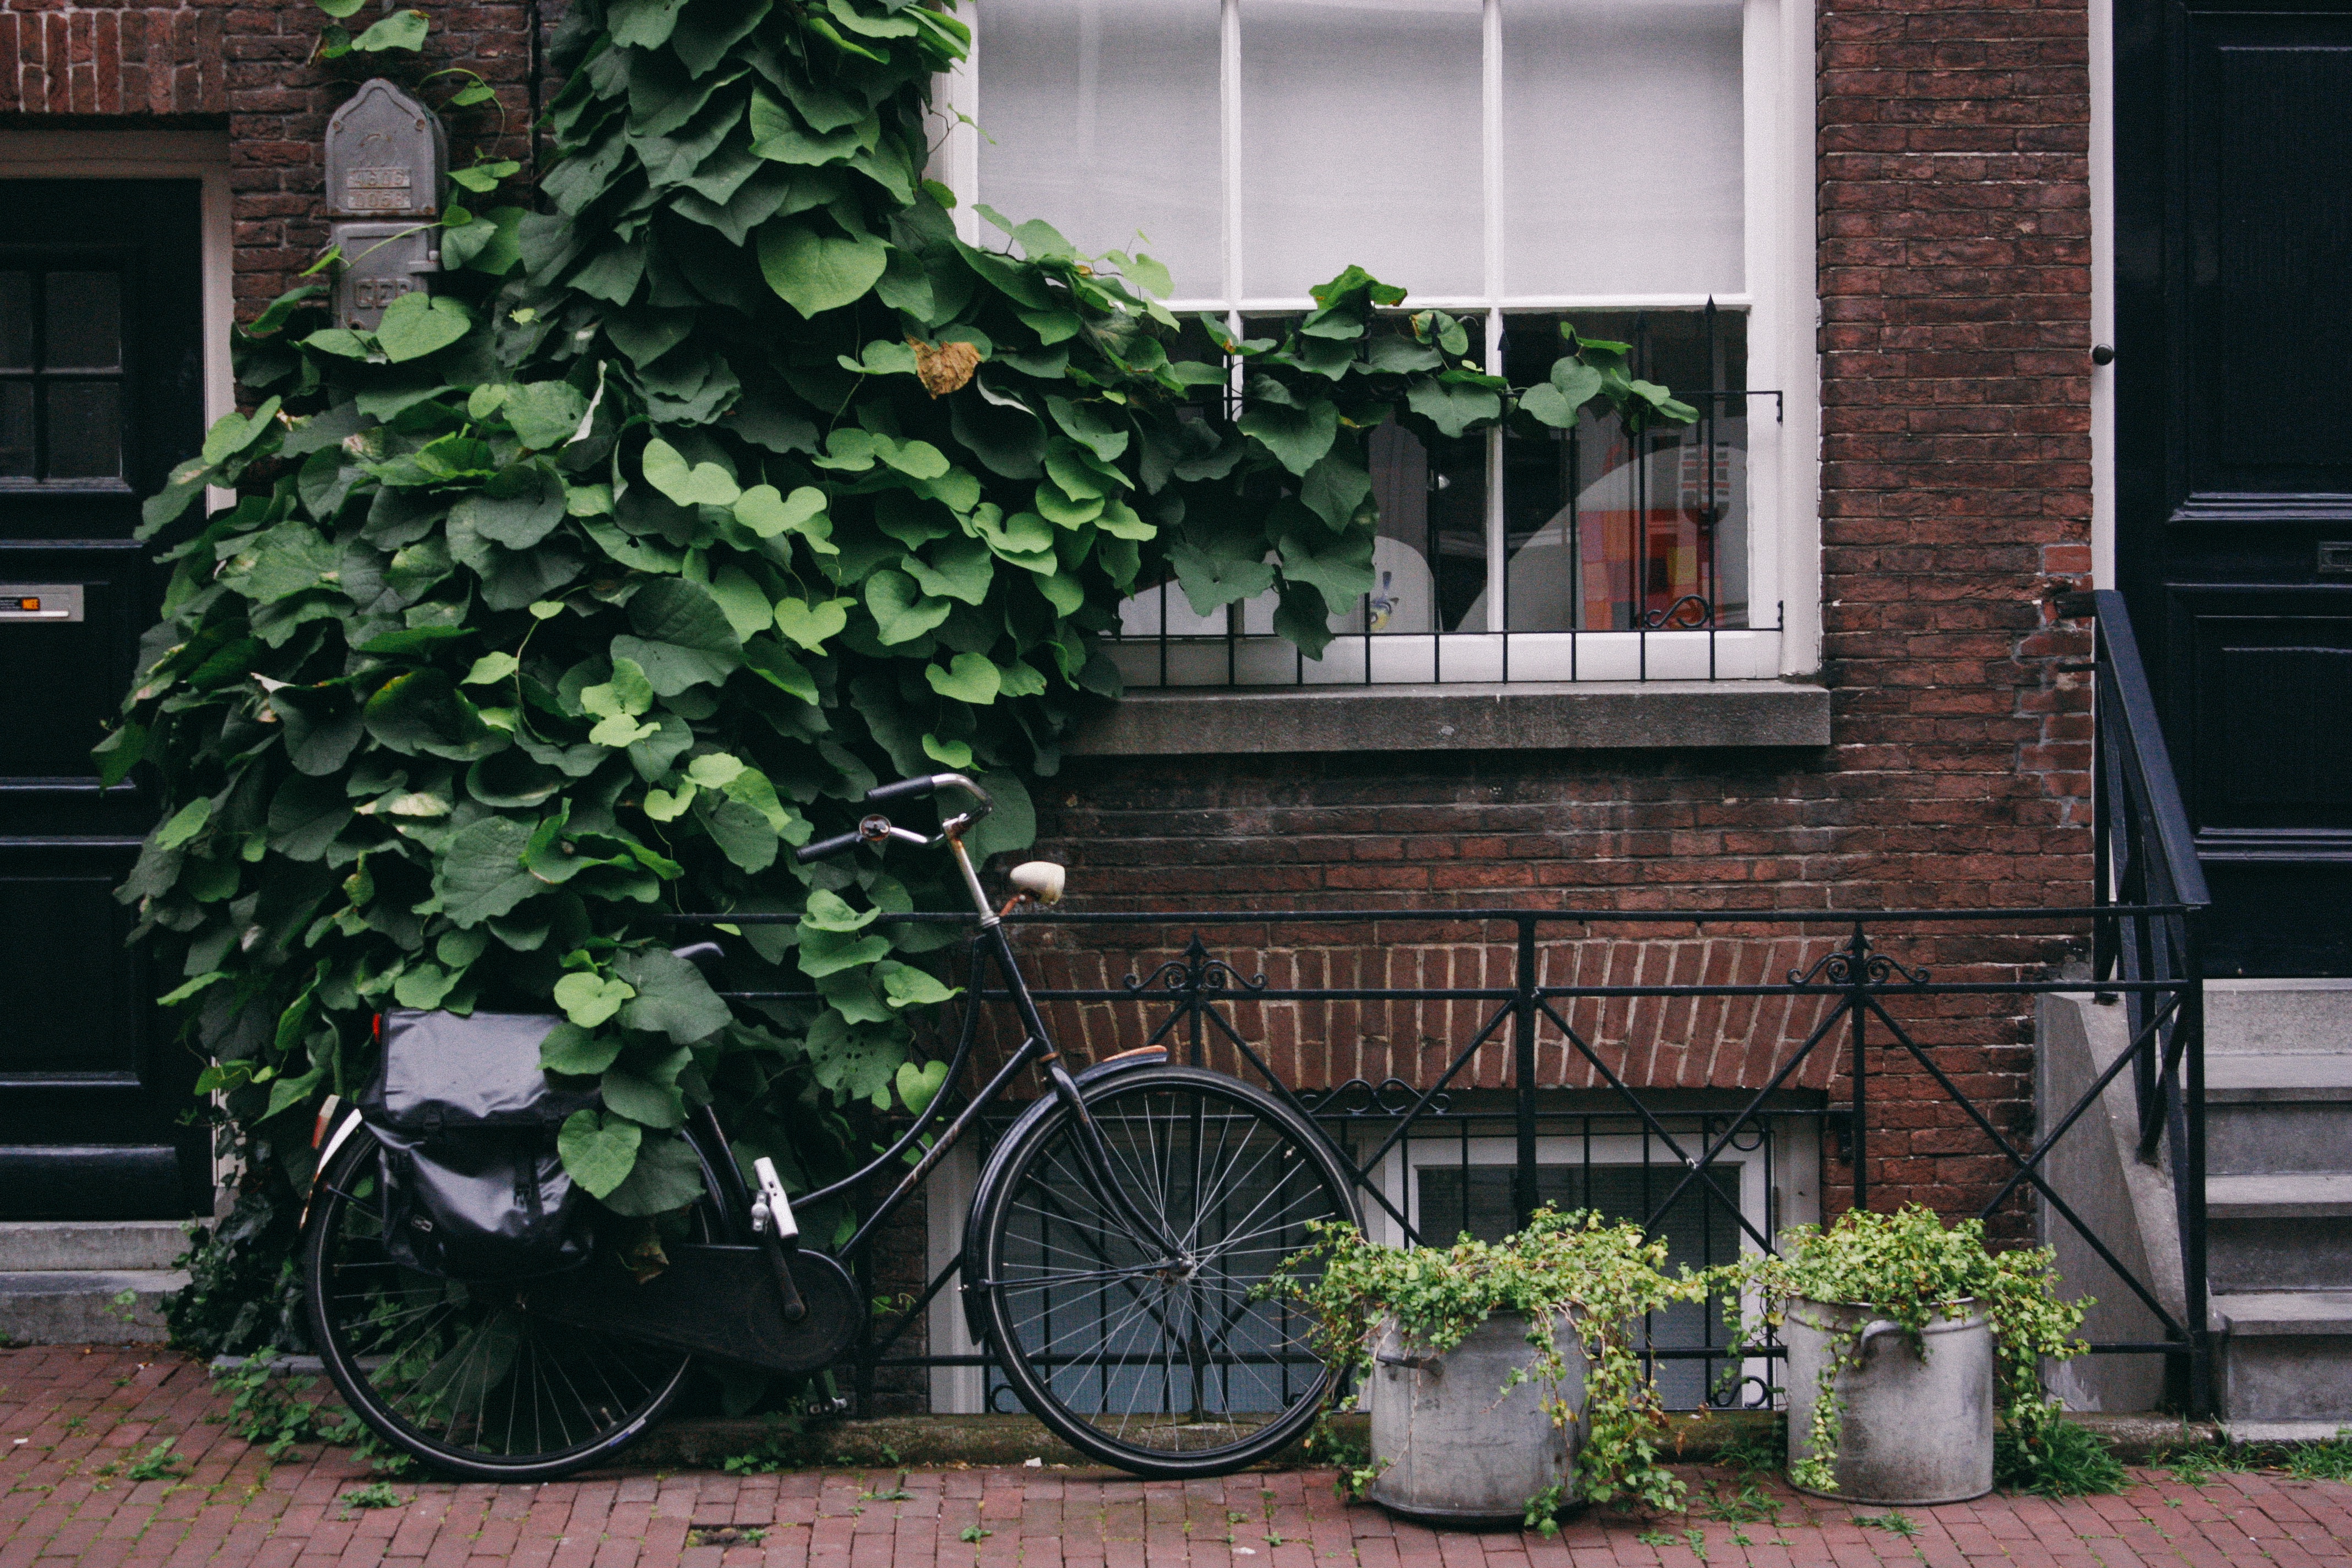
tree, lawn, house, flower, window, home, balcony, green, cottage, backyard, garden, lighting, courtyard, yard, urban area, residential area, outdoor structure